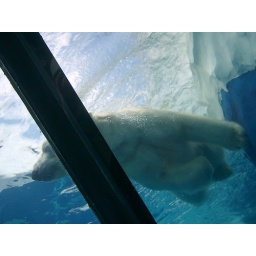
06-28-2007 Detroit Zoo. Polar bear with big ugly bar in the middle of my photo.